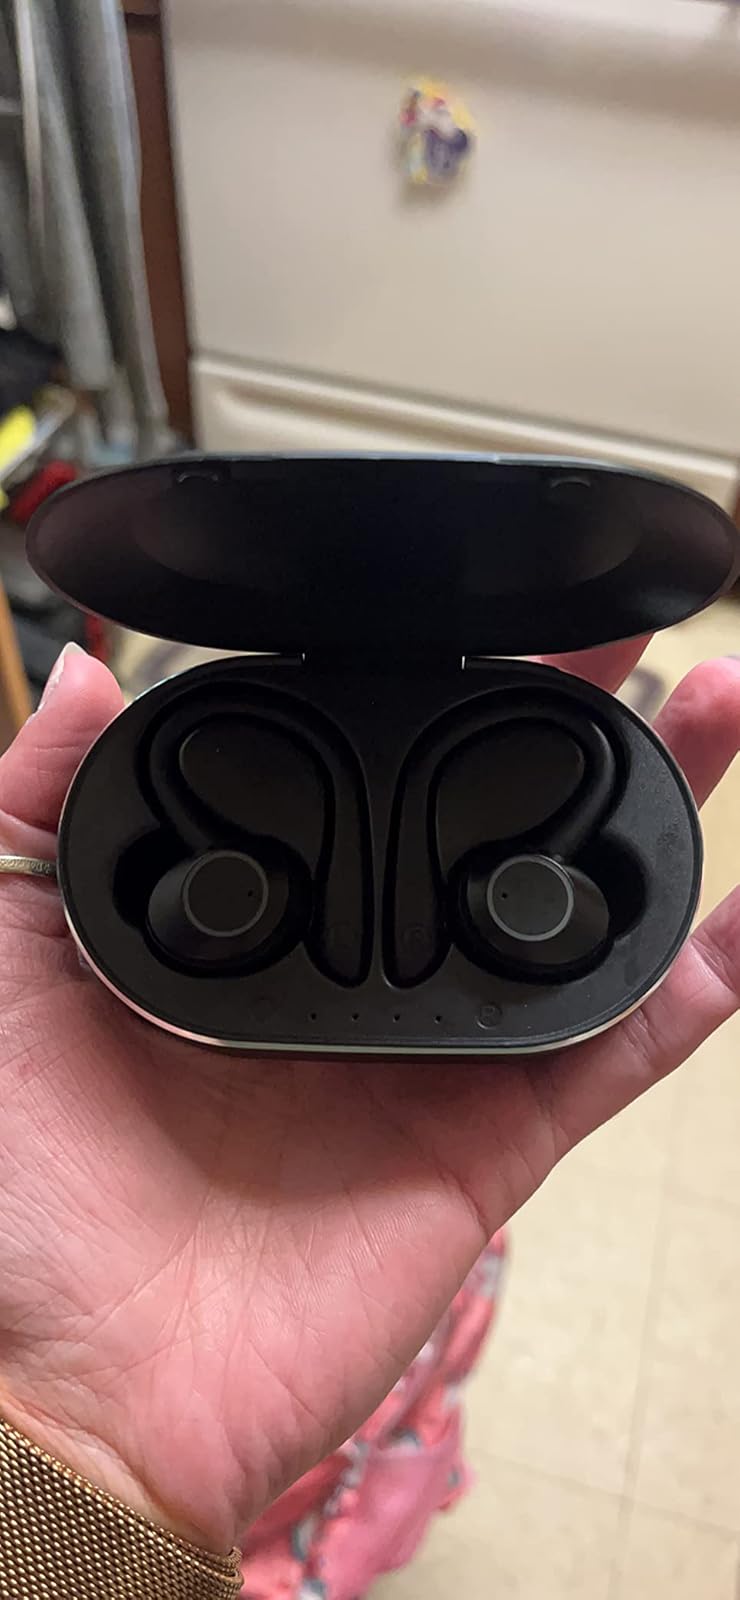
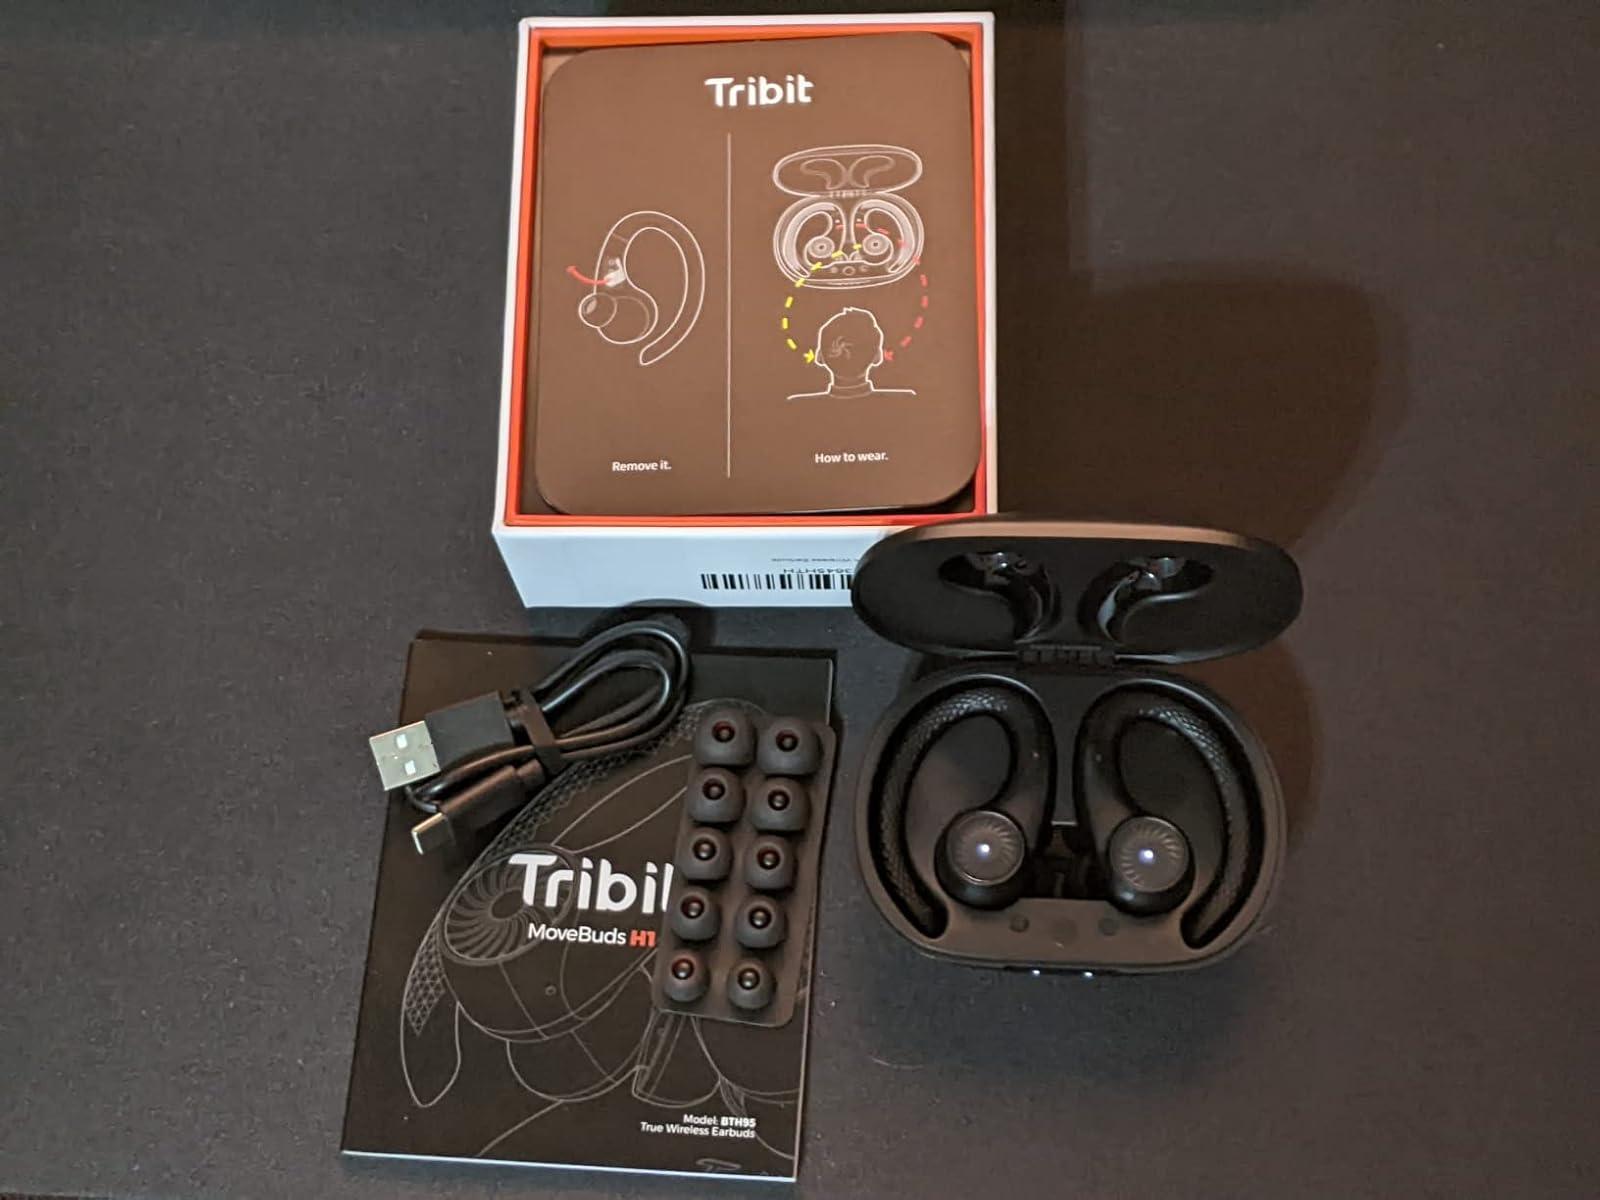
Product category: earbuds
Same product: no